Silver Range

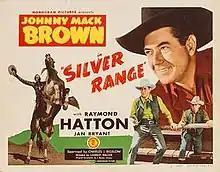
Theatrical release poster

Silver Range is a 1946 American Western film directed by Lambert Hillyer and written by J. Benton Cheney. The film stars Johnny Mack Brown, Raymond Hatton, Jan Bryant, I. Stanford Jolley, Terry Frost and Eddie Parker. The film was released on November 16, 1946, by Monogram Pictures.